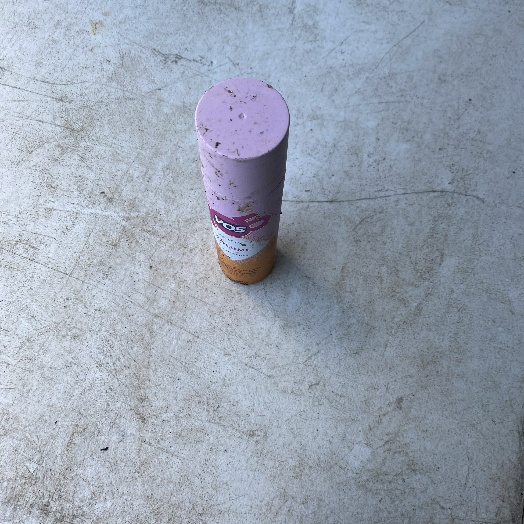
Label: Metal